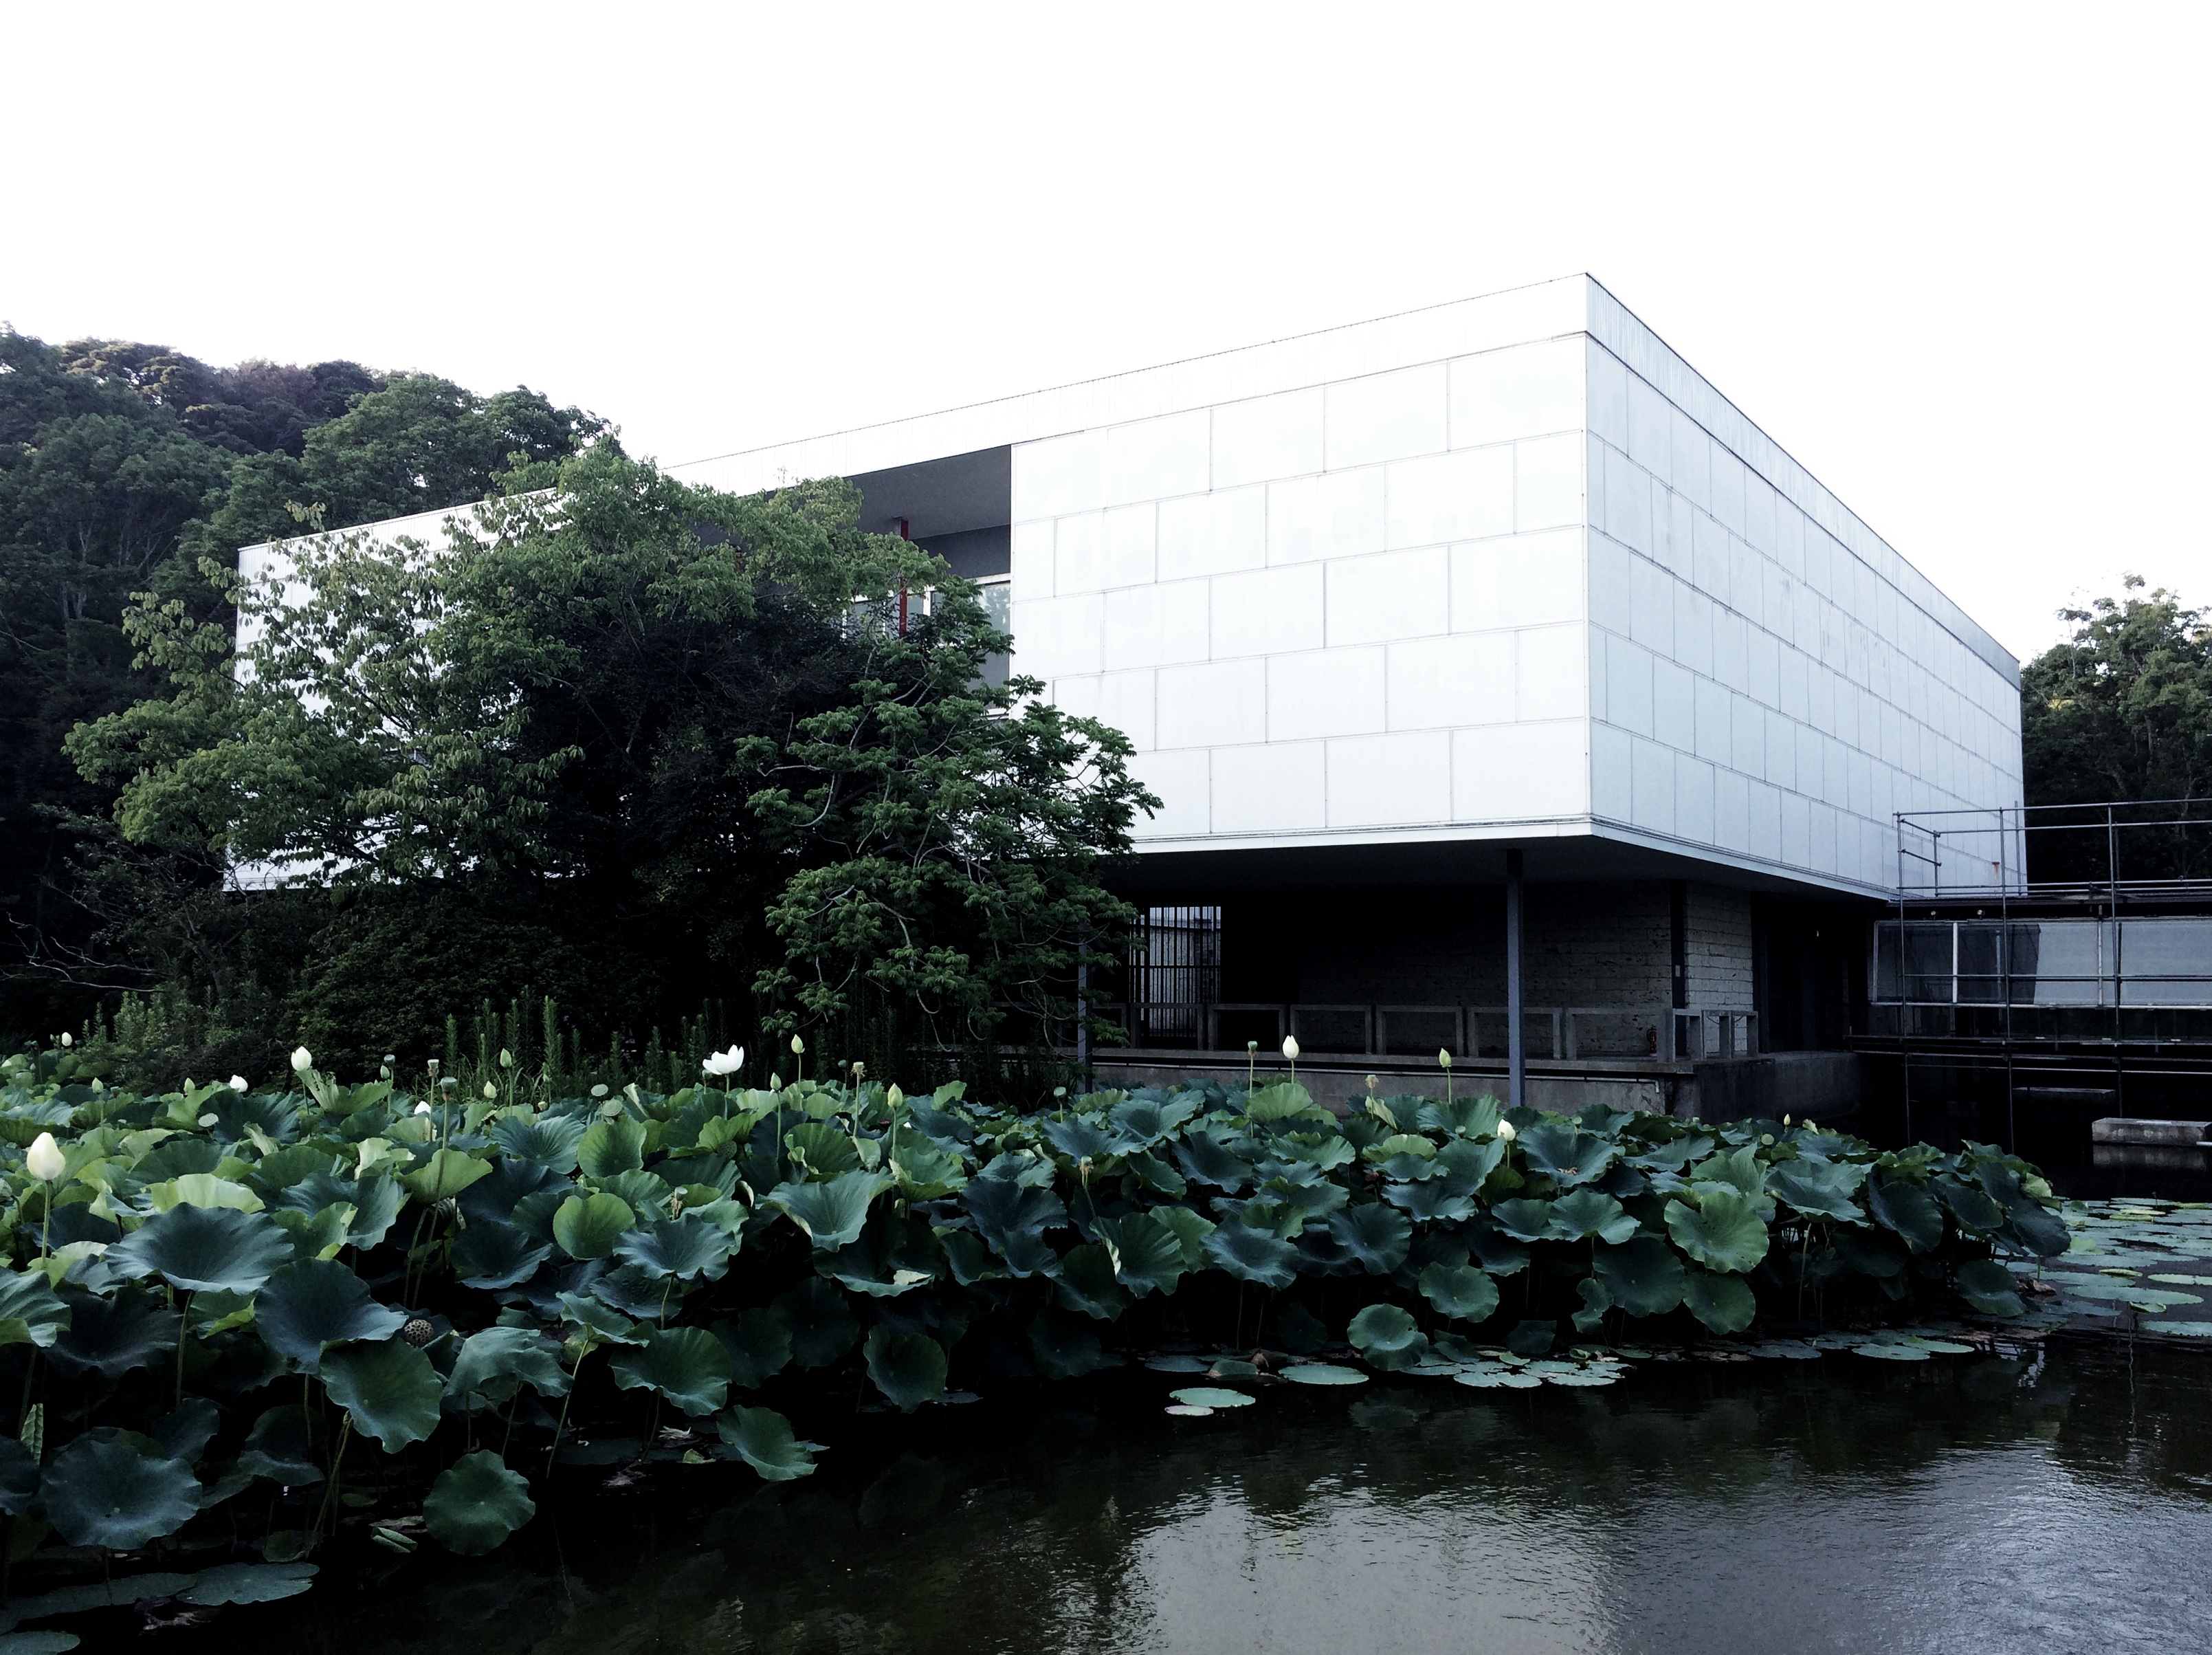
architecture, house, facade, waterway